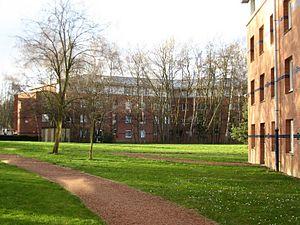
Rez de l'École centrale de Lille
L’École centrale de Lille est l'une des cinq plus anciennes écoles d'ingénieurs de France dont les anciens élèves sont cofondateurs de la fédération des associations et sociétés françaises d'ingénieurs diplômés, parmi les 205 écoles d'ingénieurs françaises accréditées au 1ᵉʳ septembre 2019 à délivrer un diplôme d'ingénieur.